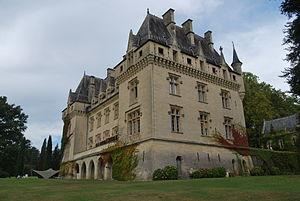
Château de Pitray
Cet article recense les monuments historiques de l'arrondissement de Libourne, dans le département de la Gironde, en France.
Le château de Pitray est un château situé sur la commune de Gardegan-et-Tourtirac, en Gironde.
Gardegan-et-Tourtirac est une commune du Sud-Ouest de la France, située dans le département de la Gironde, en région Nouvelle-Aquitaine.